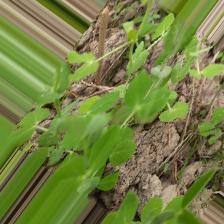
Label: Normal